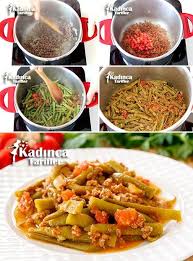
Yemek: taze_fasulye